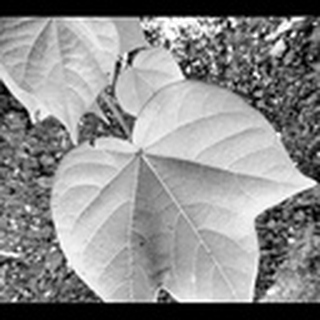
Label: healthy_cotton